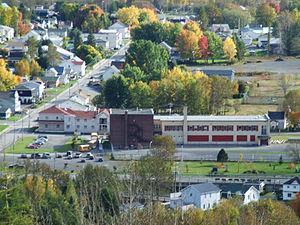
École primaire Sainte-Marie de Sayabec
Sayabec est une municipalité canadienne qui fait partie de la municipalité régionale de comté de La Matapédia dans l'Est du Québec. Situé dans la vallée de la Matapédia formée par les monts Chic-Chocs, au bord du lac Matapédia, ce village du Bas-Saint-Laurent a une vocation agricole et forestière. Avec une population de près de 2 000 habitants, Sayabec est la troisième municipalité la plus peuplée de La Matapédia, après Amqui et Causapscal. Grâce à l'usine de panneaux de particules Panval, la plus grosse industrie de la vallée, Sayabec est un centre économique important pour la région.